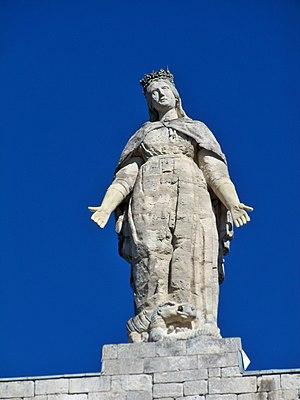
Tour-donjon de Clansayes, (Classement, 2006) This building is indexed in the Base Mérimée, a database of architectural heritage maintained by the French Ministry of Culture,
La tour donjon de Clansayes est la seule partie conservée d'un ancien château, installé de façon défensive sur un promontoire de la commune de Clansayes, département de la Drôme, dans la région Rhône-Alpes.